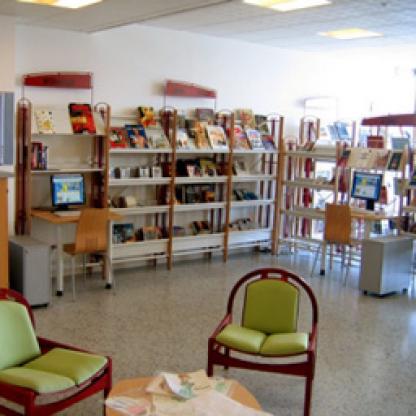
Scene: Indoor